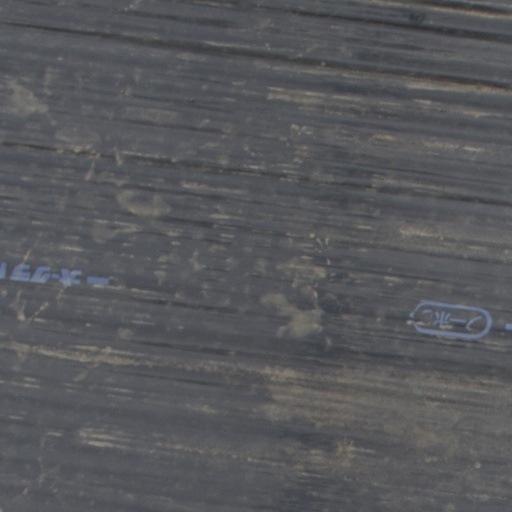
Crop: Jerusalem artichoke